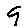
Label: 9